X-RIS

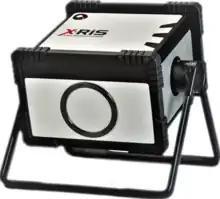
GemX-160 : portable X-ray generator dedicated to digital radiography in Non Destructive Testing (NDT); the device is battery-powered and remotely controlled.

X-RIS is a start-up that was founded in 2010 at Liège. The company is specialised in the delivery of digital X-ray devices in NDT and in security.